2012 USC Trojans football team

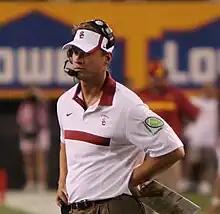
Head coach Lane Kiffin enters his third season as head coach of the USC Trojans

USC returns 18 starters in 2012, including nine on offense, seven on defense, and both the starting kicker and punter. Key departures included offensive tackle Matt Kalil, fullback Rhett Ellison, running back Marc Tyler, defensive end Nick Perry, linebacker Chris Galippo, defensive tackle DaJohn Harris, and nose tackle Christian Tupou. Before the season, starting cornerback Isiah Wiley was declared academically ineligible, and starting left DE Devon Kennard suffered a pectoral injury that could force him to redshirt this season.